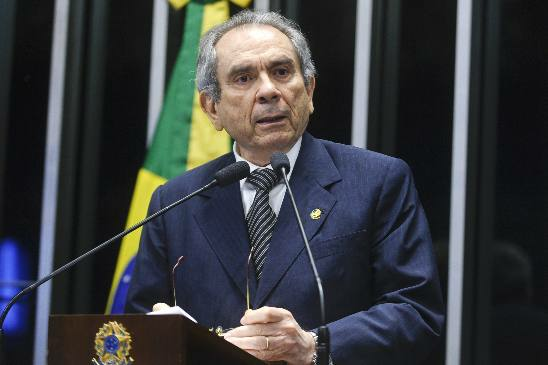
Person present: Yes